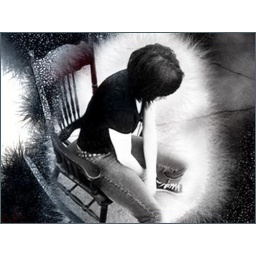
emo girl in chair